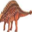
Label: dinosaur